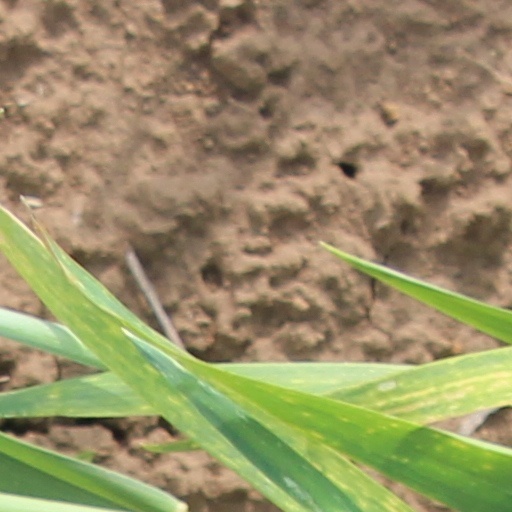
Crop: wheat